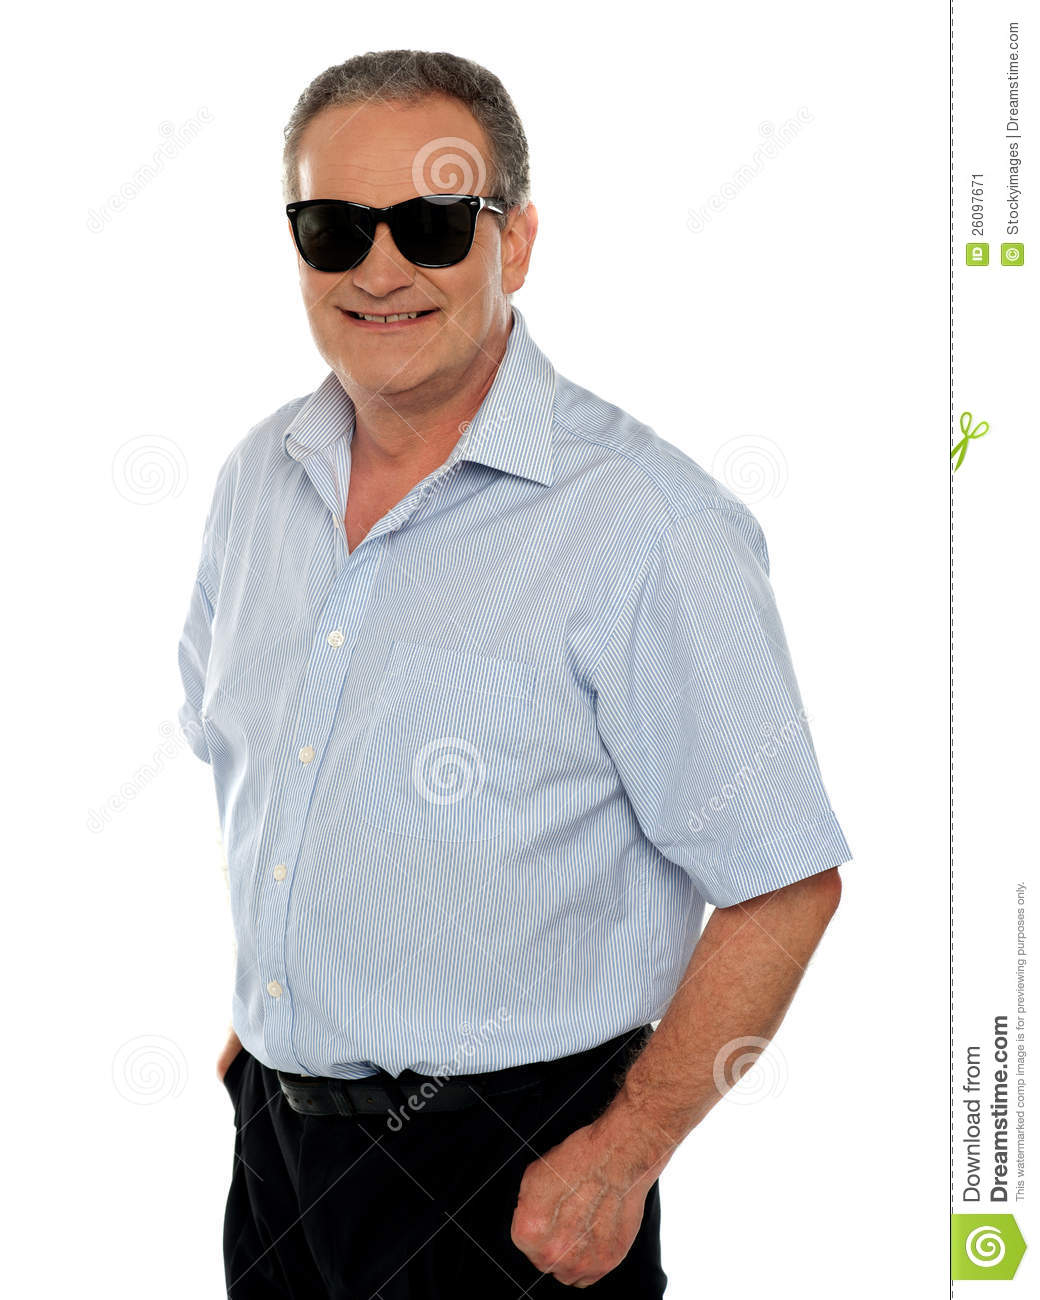
Label: Colored